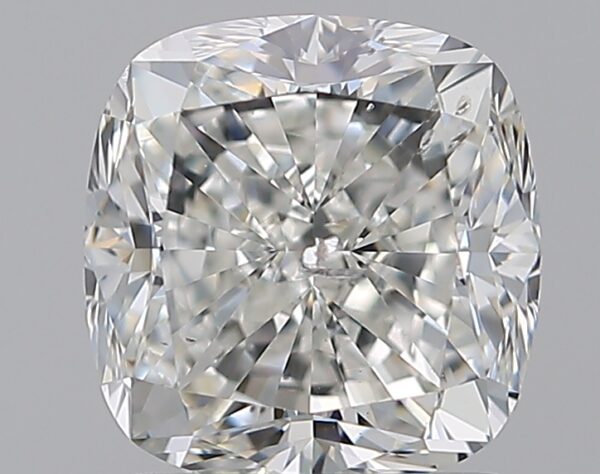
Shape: cushion
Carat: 1.8
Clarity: SI2
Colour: H
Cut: VG
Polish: EX
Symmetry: EX
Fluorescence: F
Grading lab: GIA
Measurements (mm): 6.75 x 6.59 x 4.71